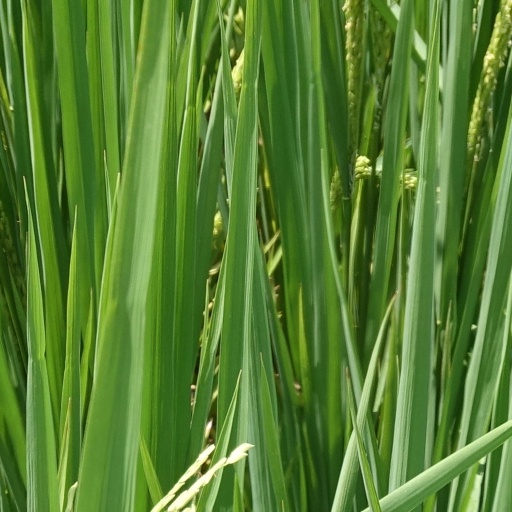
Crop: rice